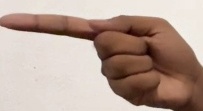
ASL sign: G